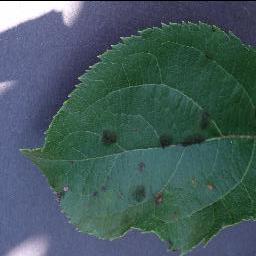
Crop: apple
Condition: scab